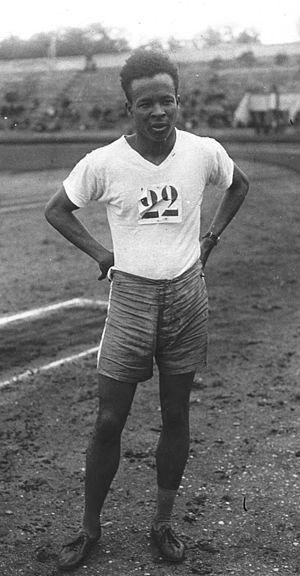
Valéry André Théard, né le 28 juin 1905 à Port-au-Prince et mort dans la même ville le 25 juin 2003, est un athlète, diplomate et homme politique haïtien.